NLF and PAVN strategy, organization and structure

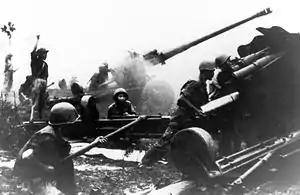
PAVN gunners manning a D-74 122 mm field gun, 1972

While numerous other aspects of the Tet Offensive and the complex strategies of the Vietnam War exist, Hanoi's ability to divide the strength of their opponents and maintain its grip on the population was a key part of its protracted war strategy. By 1972, the war was increasingly conventionalized, and population control became less critical as PAVN regulars took over most of the fighting. This final phase- victory by conventional forces was also part and parcel of the "people's war" approach.